Savernake Station

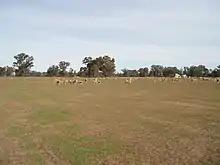
Pastoral farmland at Savernake

After Alexander Sloane's death in 1907 his five surviving sons each took over a portion of the family's consolidated holdings at Mulwala. One of the five sons, William Sloane (1860–1933) had married Jeanie Gordon (1875–1942) in London in 1898 and they took over the most northern part of the Mulwala Station, known as Savernake. Jeanie was an excellent amateur photographer whose detailed letters to her family in England about her experiences as a farmer's wife on this then remote Australian farm have been published by the Sloane family.